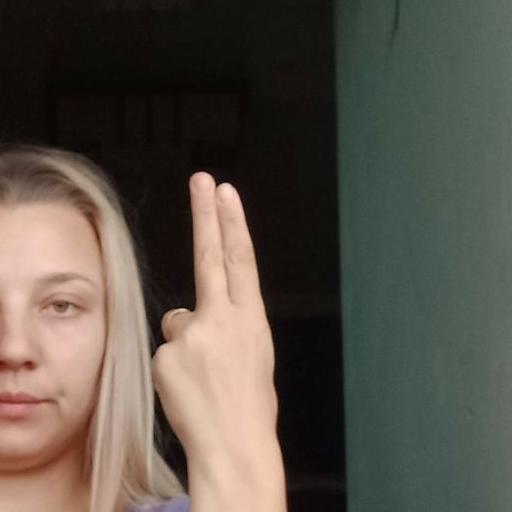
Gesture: two_up_inverted